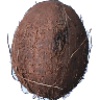
Label: cocos